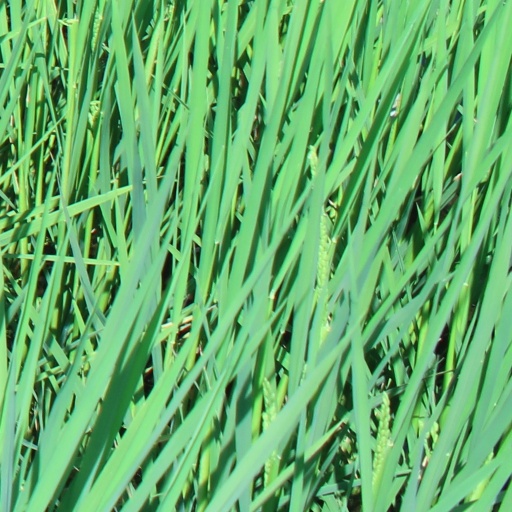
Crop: rice